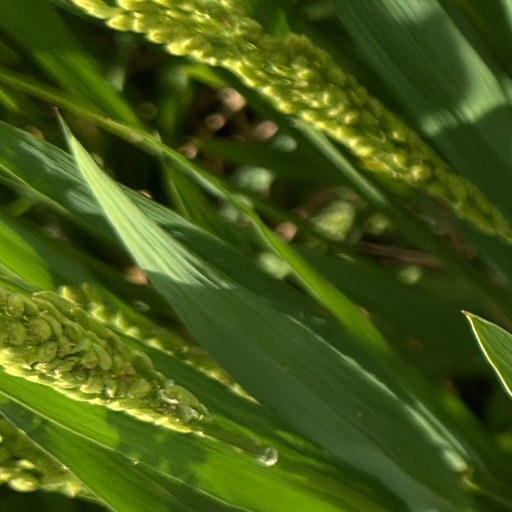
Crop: rice